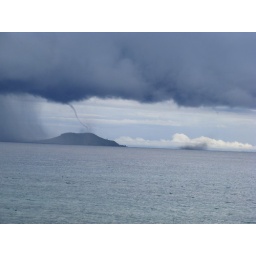
The lake flies are that little cloud of black just above the water to the right of the cyclone.